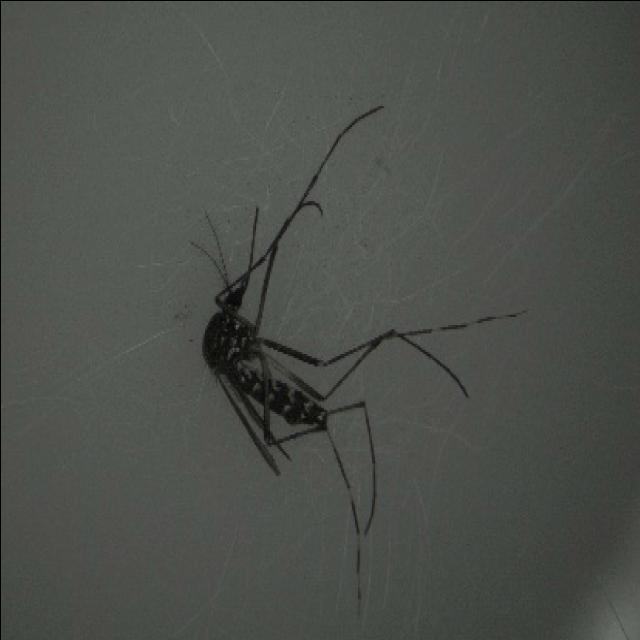
Species: aedes_albopictus